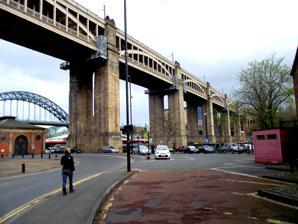
Building: High Level Bridge, River Tyne
Country: United Kingdom
Year built: 1849
Road-rail bridge in Tyneside, England For other uses, see High Level Bridge (disambiguation) . High Level Bridge High Level Bridge in 2014 Coordinates 54°58′01″N 1°36′31″W / 54.9669°N 1.6086°W / 54.9669; -1.6086 OS grid reference NZ251636 Carries Upper deck Durham Coast Line East Coast Main Line Tyne Valley Line Lower deck B1307 road (Restricted to buses and taxis) Cyclists Pedestrians Crosses River Tyne Locale Tyneside Owner Network Rail Maintained by Network Rail (structure) Newcastle City Council (road) Heritage status Grade I listed Characteristics Design Girder bridge Total length 407.8 m (1,338 ft) Width 12.2 m (40 ft) Longest span 38.1 m (125 ft) No. of spans 6 Piers in water 3 Clearance below 25.92 m (85.0 ft) No. of lanes 1 (southbound only) Rail characteristics No. of tracks 2 Track gauge 1,435 mm ( 4 ft 8 + 1 ⁄ 2 in ) Electrified 25 kV 50 Hz AC OHLE History Designer Robert Stephenson Engineering design by T E Harrison Constructed by John Rush and Benjamin Lawton of York Fabrication by Hawks, Crawshay, and Sons John Abbot and Co. of Gateshead Park Works Losh Wilson and Bell of Walker Ironworks Construction start 12 August 1847 Construction end 7 June 1849 Opened 15 August 1849 ( 1849-08-15 ) Inaugurated 28 September 1849 by Queen Victoria Location v t e Railways between Newcastle and Gateshead Legend Tyne and Wear Metro to Monument East Coast Main Line to Morpeth Central Station Tyne Valley Line to Scotswood Newcastle King Edward VII Bridge High Level Bridge River Tyne QEII Metro Bridge Gateshead Tyne Valley Line to MetroCentre Gateshead Interchange East Coast Main Line to Durham Durham Coast Line to Heworth Tyne and Wear Metro to Gateshead Stadium The High Level Bridge in 2010 The High Level Bridge is a road and railway bridge spanning the River Tyne between Newcastle upon Tyne and Gateshead in North East England . It was built by the Hawks family from 5,050 tons of iron. George Hawks, Mayor of Gateshead, drove in the last key of the structure on 7 June 1849, and the bridge was officially opened by Queen Victoria later that year. It was designed by Robert Stephenson to form a rail link towards Scotland for the developing English railway network; a carriageway for road vehicles and pedestrians was incorporated to generate additional revenue. The main structural elements are tied cast-iron arches. It continues to carry rail traffic, although the King Edward bridge nearby was opened in 1906 to ease congestion. The roadway is also still in use, with a weight restriction. It is a Grade I listed structure. First bridge proposals In 1835, the Newcastle and Carlisle Railway (N&CR) Act authorised the line to approach Newcastle to a terminus at Redheugh, on the south bank of the River Tyne , close to the end of the present-day New Redheugh Bridge. The Act also authorised a crossing of the Tyne there, giving rail access to the north shore quays. The river was shallow at this point, and the bridge would have been at a low level, only 20 ft (6.1 m) above high water. The line would then have climbed to a terminus at the Spital, near Neville Street and the east end of the present-day Newcastle Central station. The climb was to be at a gradient of 1 in 22 and would have been operated by a stationary steam engine with rope haulage. Hitherto railways in the region had had a local focus, but now the Great North of England Railway (GNER) obtained authorising Acts to build from Newcastle to York, forming part of a continuous trunk railway network to connect to London; the project was controlled by George Hudson , the so-called Railway King . At first the GNER was content to get access to the N&CR Newcastle terminus, by connecting with the N&CR at Redheugh and running over its line across the Tyne and up to the Spital. This had the advantage of avoiding a separate, and expensive, crossing of the river, but would have meant a steep descent to Redheugh as the GNER line approached on high ground from the Team Valley, only to climb once again to the Spital. Moreover, William Brandling had made known his intention to reach Newcastle from his line by running at a high level through Gateshead . On 25 April 1837, the N&CR decided to build to their south side, low-level terminus at Redheugh, but to leave the issue of the Tyne crossing open. Richard Grainger was a developer in Newcastle, and had acquired lands at Elswick (on the north bank of the Tyne west of the proposed Redheugh crossing). In 1836, he published a pamphlet recommending a crossing of the Tyne there, and the formation of spacious railway terminal accommodation there. Drawing attention to the limited scope for extending eastwards from the Spital, and "in the event of an Edinburgh Railway also terminating in this situation, the interchange of passengers, goods, and cattle would be greatly increased". Grainger's plan was not adopted, and the Brandling Junction Railway reached Gateshead in 1839. The GNER ran out of money and it was superseded in Hudson's railway empire by the Newcastle and Darlington Junction Railway , which opened its line using the Brandling Junction Railway from the south east instead of through the Team Valley. The Brandling Junction line had a terminus in Gateshead at Greenesfield at a high level, and the N&CR line was built climbing on an inclined plane at a gradient of 1 in 23 from Redheugh to reach that. The Newcastle and Darlington Junction Railway opened its line from the south to Pelaw, allowing its trains to reach Gateshead over the Brandling Junction line, in 1844. The tables had been turned, and indeed for a while Greenesfield was the de facto main station for the conurbation of Newcastle and Gateshead. John and Benjamin Green were a father and son architectural practice active in Newcastle. In 1841 Benjamin Green had proposed a high level bridge for road traffic, substantially on the alignment of the actual High Level Bridge; and sensing the commercial climate he explained how it could be adapted for railway use. He failed to get any financial support, but in 1843 George Hudson was looking for ways to extend his railway network northwards, and the Greens' scheme fitted with his takeover of the Newcastle and Darlington Junction Railway; the line got its authorising Act on 22 May 1844, and the Act included the road bridge. Definite plans The High Level Bridge (left) in 1967 The Newcastle and North Shields Railway had opened in 1839 from its own terminus at Carliol Square, on the north-east edge of Newcastle. As a purely local concern, the disconnection was not important, but interest gathered in a railway to central Scotland; the "Edinburgh Railway" foreseen by Grainger. A Scottish concern, the North British Railway , had got its Act of Parliament the previous year to build as far south as Berwick (later known as Berwick-upon-Tweed . Now Hudson was intent on capturing the line to Edinburgh for his empire, and he encouraged the development of railway plans to get there; the route such a line might take continued to generate considerable controversy. There was still ambiguity about Hudson's intentions for the bridge—an easier crossing point at Bill Quay, two miles downstream had been considered—and Newcastle Town Council sought undertakings from him. In addition, he promised a footway crossing; this was apparently not a sweetener to the Town Council, but a commercial decision, expected to bring in £250 a week. The footway crossing was later extended to include horse-drawn vehicles. Finally, the Newcastle and Berwick Railway was authorised by Act of Parliament of 31 July 1845. The line would cross the Greens' high level bridge, starting from the Gateshead Greenesfield station, and commitments made to the building of a bridge by the Newcastle and Darlington Junction Railway were transferred to the Newcastle and Berwick Railway. Design A Class 185 diesel multiple unit on the railway deck in 2015 The bridge was to be designed by Robert Stephenson ; T E Harrison did the detailed design work. The height of the railway, at about 120 ft (37 m) above high water, was determined by the level of the Brandling Junction line in Gateshead. A double-deck configuration was selected because of road levels on the approaches, and to avoid the excess width of foundations which a side-by-side arrangement would require. The deck width was determined by the useful roadway width plus the width of structural members, which gave the railway deck the width for three tracks. The foundations were to be difficult because of the poor ground conditions in the river, and this ruled out an all-masonry structure, so cast iron or wrought iron was inevitable for the superstructure. A tied arch (or bow-string) design was favoured because the outward thrust imposed by an arch is contained by the tie; no abutments capable of resisting the thrust could be provided here. Stephenson had used this configuration before; he recorded that, "The earliest railway bridge on the bowstring principle is that over the Regent's Canal , near Chalk Farm , on the London and Birmingham Railway ". The arch would consist of iron ribs. Fawcett says, "The reasons for not using wrought iron was due to some engineers' distrust of rivetting, the relatively small size of wrought iron plates then available, and the higher cost… On 1 October 1845 when the Newcastle and Berwick Board instructed T E Harrison for their bridges, none of the uses of wrought iron had been developed far enough to be considered as an alternative to cast iron for the High Level Bridge. A tubular bridge might have been considered by Robert Stephenson but the distance between solid and reasonably shallow foundations would have given a span much larger than the Britannia Bridge ." The depth of rock in the riverbed resulted in a height of 140 ft (43 m) from there to the superstructure. Three river piers were permitted by the Tyne Improvement Commissioners , and therefore four river spans of 125 ft (38 m) were decided on; there were additional subsidiary spans on the shore. The cast iron arch ribs are 3 ft 6 in (1.07 m) deep at the crown, increasing to 3 ft 9 in (1.14 m) at the springing, with 12-inch (30 cm) flanges; the flanges and webs were three inches thick; in the case of the inner ribs, and two inches for the outer ribs. The rise was 17 ft 6 in (5.33 m), determined by the desired geometry to confine the horizontal thrust within bounds. Each arch was cast in five sections, bolted together. Stephenson described the tie bars: The ties consist of flat wrought-iron bars, 7 inches by 1 inch of best scrap iron, with eyes of 3½ inches diameter, bored out of the solid, and pins turned and fitted closely. Each external rib is tied by four of these bars, and each internal rib by eight. The sectional area of each external tie is 28 [square] inches, and of each internal tie 56 [square] inches, giving a total area of 168 square inches. These bars were all tested to 9 tons on the square inch. The rail deck is supported above the arches by twelve 14-inch (360 mm) square columns at 9 feet 11 inches (3.02 m) centres. Suspension rods supported the road deck, and both decks had two layers of diagonally laid three-inch deck timbers on suitable wrought iron cross girders (and rail-bearers in the case of the rail deck). The main contractors for the ironwork were Hawks, Crawshay, and Sons , who were assisted by John Abbot and Co., of Gateshead Park Works, and Losh Wilson and Bell, of Walker Ironworks, in the production of the castings. The tender was accepted at £112,000. The contract for the bridge piers and land arches and for the Newcastle Viaduct were won by John Rush and Benjamin Lawton of York for £94,000 and £82,500 respectively. The total cost of the contracts at 1999 prices would be over £30 million. Construction The High Level Bridge in 1863, looking downstream The High Level Bridge in 2012, looking upstream The first masonry was laid on 12 January 1847. A temporary timber viaduct on the east side was ready on 20 August 1848. Timber coffer dams were constructed; they were 76 ft 6 in (23.32 m) by 29 ft (8.8 m) with two skins, the space between being filled with puddle clay . James Nasmyth had a novel design of steam pile driver ; it had first been used in Devonport Docks in 1845; it could deliver 60 to 70 blows a minute; the cycle time with the hand-operated pile drivers formerly in use was four minutes. The drop weight was 1½ tons and its stroke was 2 ft 9 in (0.84 m); one was purchased from Nasmyth. The ground gave considerable trouble during construction; Stephenson recorded: Many difficulties occurred in driving the piles which considerably retarded the progress of the work, and, among others, the peculiar effect of ebb and flow during this operation is worthy of note. At flood-tide, the sand became so hard as almost totally to resist the utmost efforts of driving, while at ebb the sand was quite loose, and allowed of doing so with facility. It was therefore found necessary to abandon the driving on many occasions during high water. The difference between high and low water is 11 feet 6 inches. Another difficulty arose from the quicksands beneath the foundations. Although the piles were driven to the rock bottom, the water forced its way up, baffling the attempts to fill in between them; this, however, was remedied by using a concrete made of broken stone and Roman cement, which was continually thrown in until the bottom was found to be secure. The arch ribs were erected in section by travelling crane; each arch was temporarily erected at the contractor’s works. The first was placed on 10 July 1848, and the erection of the ironwork was quick. Already on 29 August 1848, it was possible to pass a special train over the first arch, and over a temporary structure for the rest of the crossing: The High Level Bridge Over the Tyne: This important junction between the York and Newcastle and the Newcastle and Berwick Railway has been completed, and the event was celebrated on Tuesday last. In the afternoon of that day, a train of [specially invited] passengers passed along the temporary timber viaduct from the station at Gateshead to the station at Newcastle. Mr Hudson and several other Directors of the York, Newcastle, and Berwick line, who had been visiting Sunderland ... proceeded in a special train from that town to Gateshead... Several carriages were then added to the special train, and an open truck placed at each end, in which bands of music were stationed. The shrill sound of the whistle gave the signal for a royal salute, under the booming of which the train passed along the line, the band playing, and the thousands assembled to witness the event, rending the air with joyous acclamation Upon reaching the bridge, the bands struck up the well-known local air of "The Keel Row" which they continued till the train had reached the solid ground on the northern side of the river... The train proceeded to the Newcastle and Berwick station, where the company alighted and walked in procession to the Queen’s Head Inn, where a magnificent entertainment had been provided for the Directors and their friends, by the Mayor of Newcastle. [From the south abutment of the High Level Bridge] and the river pier on the south side, the cast iron arch and road-way are nearly completed, and the second arch will be in progress in the course of a few weeks. From the middle of the first arch, the line curves to a temporary timber viaduct erected along the west side of the intended bridge. The height of this viaduct is one hundred and twenty feet to the level of the rails; it is built upon piles, which are driven between thirty and forty feet into the bed of the river. Its stability was sufficiently tested on Monday, when Captain Leffan (sic), the Government Inspector of Railways, examined it preparatory to the opening. On that day, two powerful engines weighing upwards of seventy tons, traversed it at different degrees of speed for between two and three hours; the weight would be about one ton to a foot, being four or five times greater than the temporary structure will ever be required to bear, and the result was, in the highest degree, satisfactory. Among the company in the train were four ladies, who are deserving of honourable mention, from the courage they displayed in accompanying it, namely, Mrs Nichs. Wood, and Miss F. Wood, Mrs I. L. Bell, and her sister, Miss Pattinson of Washington. As the train passed steadily over the bridge the anxiety of the immense multitude seemed intense, and the scene was truly exciting, yet fearful—not only from the lofty eminence occupied by the train but, from the apparent narrowness and nakedness of the platform on which it rolled along. It seemed from its noiselessness, rather an aerial flight, than the rattling sweep of the iron horse. Ordinary traffic appears to have used the temporary single line structure after this date. The eastern track was ready for an inspection by Captain Laffan, Inspecting Office for the Board of Trade, when he visited on 11 August 1849; a load test with four tender locomotives and eighteen wagons loaded with ballast, a total weight of 200 tons. Laffan approved the bridge: I believe all the works of the bridge are completed, and that I believe it to be perfectly secure and safe. The Company have as yet only laid one line of rails over this structure, and I beg to recommend that permission be given to open that one line. The first passenger train crossed the completed structure on the morning of 15 August 1849. The inauguration of the High Level Bridge by HM Queen Victoria on 28 September 1849 Queen Victoria formally inaugurated the bridge on passing through by train on 28 September 1849. The Queen at Newcastle: Her Majesty yesterday honoured this ancient borough with her presence. The event was one of universal and all-engrossing interest... The morning, unfortunately, was dull and the weather unsettled, giving forebodings of a wet and uncomfortable day... Notwithstanding, however, the unfavourable weather dense crowds assembled at every spot in this locality, where a view of the royal carriage could be obtained, and many remained for hours exposed to the weather in order that they might retain the places which at an earlier period of the morning they had secured. The bridge was densely lined with people, and the platform was well covered, though not inconveniently crowded. A profusion of banners were displayed on this elegant and substantial structure, and from nearly all the public and many of the private buildings both in Newcastle and Gateshead. The vessels in the river hoisted their flags mast-high on the occasion, and the church bells of the two towns rung many a merry peal in honour of the royal visit... Pursuant to a request issued by the Mayor, most of the shops were closed about 11 o’clock, and the manufacturers were desired by our worthy chief magistrate "not to produce smoke between that hour and one," with which we believe, they generally complied... At precisely twenty minutes past twelve, the royal carriage appeared in sight, and when it reached the Spital, a splendid locomotive, built by the celebrated house of Stephenson and Co., gaily decorated and bearing on its front "God save the Queen" surmounted by a crown, and a suitable inscription encircling the boiler, was attached to the train. It then slowly proceeded to the centre of the colossal fabric, amidst bursts of loud and rapturous cheering from the assembled thousands, her Majesty repeatedly acknowledging these marked demonstrations of loyalty and affection from her faithful and attached subjects. The inauguration of the High Level Bridge on 28 September 1849 The Mayors of Newcastle and Gateshead presented a formal address. The queen travelled in the royal carriage belonging to the London and North Western Railway . In other carriages were members of her Majesty’s suite and the directors of the York, Newcastle, and Berwick Railway. The engine drawing the royal train was under the direction of Mr T. E. Harrison, the resident engineer, and driven by Mr Thos. Carr... After staying altogether from five to ten minutes, the train was again put in motion, and amidst firing of artillery and rapturous plaudits from the dense throng, proceeded en route to Darlington. The bridge and its immediate approaches had cost £243,000. Road usage The road deck was opened in 1850. The company charged tolls on use of the road crossing; a pedestrian paid a halfpenny, and the crossing was open from 5 am until 6 pm, although from June 1871 24-hour access was made available. About 1880, a horse bus service was operated across the bridge; the fare was a halfpenny, the same as the pedestrian toll; the bus operator paid a toll of 4d. Addyman considers that road vehicle toll income was less than might have been expected (£2,000 in 1853), and attributes this to the success of suburban passenger railway business. The carriageway level of the High Level Bridge In the twentieth century street passenger tramways built up in Newcastle and Gateshead, and in 1920 agreement was reached to connect the two systems by running across the High Level Bridge. This was implemented in 1923. On 10 May 1937, the tolls on the road crossing were removed; Newcastle and Gateshead corporations paid the London and North Eastern Railway, now the owner of the bridge, £160,000 in commutation of the tolls. Threatened by fire 1866 On 24 June 1866, there was a serious fire in a corn mill close to the line on the Newcastle shore. The fire grew and became a total conflagration, and the timber decking of the High Level Bridge caught fire. It appeared this might engulf the entire bridge. Under the superintendence of the engineers, workmen were told off to cut through the carriage and foot roads, that being the only way of preventing the flames from spreading along the bridge. The men worked with goodwill and soon succeeded in cutting several holes through the asphalt and timber. How to play with the water on the underside was a difficulty soon got over. Four or five men, with a courage most commendable, volunteered to be lowered down, through the holes in the pathway, by means of ropes, enabling them to direct the water directly on to the burning woodwork. For a long time their efforts seemed to be without effect; no sooner was the fire put out in one part of the bridge than another beam burst into flames. For several hours streams of water were thrown against the bridge, ultimately with success. In order to put the spreading of the fire beyond doubt, the workmen on the bridge cut through the entire width of the carriage and footway, making a gap at both the Newcastle and Gateshead side... In no way, however, is the safety of the bridge endangered. The railway traffic was suspended from about half-past eight o'clock in the morning, until two in the afternoon, not from any apprehensions that the upper level was insecure, but on account of the smoke and flames, and also because of the hose which was lying across the rails. So serious damage to the bridge was averted, and after a thorough inspection the following day, trains were allowed to resume normal running. The cost of the damage to the bridge was estimated at between £2,000 and £3,000. Increasing loads High Level Bridge from Gateshead Station When Laffan carried out the load test on opening of the bridge, the locomotives of the day weighed typically 20 tons; it was said at the time that the load test imposed "a greater weight in all probability than will ever pass along the bridge again". [ note 1 ] Locomotive weights increased considerably in the succeeding years. The cross-girders supporting the track were cast iron and by 1890 they were considered to require strengthening, which was done with steel box girders. High Level Bridge from Gateshead In 1922, trams were to start crossing the bridge, and the cast iron longitudinal members supporting the roadway were replaced with steel beams and a new deck was provided. In 1937 Newcastle City Council took over responsibility for maintenance of the road surface, but a 9-ton weight limit was imposed; this was increased to 10 tons in 1967. Between 1955 and 1959, the timber deck of the rail level was replaced by steel, and ballasted track was substituted for the earlier way beam track structure, adding 150 tons of dead load to each span of the bridge. In 1983 a further analysis of the capacity of the bridge led to the reduction of the weight limit to 7.5 tons. By this time rail vehicles of 100 tonnes gross laden weight were operating, and one of the three railway tracks was removed to reduce extreme loading on the structure. Listed status In 1950, the High Level Bridge was classified as a Grade I listed structure by the Department of the Environment. A second crossing The High Level Bridge was an important node on the railway network, and as branch line passenger services and mineral traffic built up it became a bottleneck. This was exacerbated by the location of the main locomotive depot for Newcastle being at Gateshead; as many train services changed engines at Newcastle this generated a huge number of light engine movements to and from the depot across the bridge. At the beginning of the twentieth century proposals were brought forward to build a second, rail-only bridge. This became the King Edward VII Bridge , located a few hundred yards to the west of the High Level Bridge. This started carrying traffic on 1 October 1906, having been formally inaugurated by the King on 10 July 1906. Trains from the southern and south-western districts generally crossed the Tyne on the new bridge, which carried four tracks. Through express passenger trains no longer had to reverse in Newcastle station, and where no engine change was required, a significant time saving was possible. Restoration The bridge walkway after the restoration, facing south View of road and pedestrian access after width and weight restrictions were imposed To carry out work to ensure its long-term future the bridge was closed to road traffic in February 2005. Maintenance included replacement of timber supports beneath the road deck. The bridge re-opened on 2 June 2008 as severe cracks were found in some of its iron girders. In March 2006 the bridge's footpath, which was to have been kept open during the restoration project, was closed at the request of Network Rail due to vandalism and the increasing scale of required works. Extra crash barriers on each side of the roadway were added leaving space for only one lane of traffic. Previously even double-deck buses had operated through the bridge in both directions. Where the road deck met the land on the northern side of the river was inside the castle precinct , a complex multi-period archaeological site. Archaeological mitigation work, a standing building recording on the approach arches, and an excavation in advance of the piling required to strengthen the arches was carried out by AAG Archaeology. Present day The road deck was re-opened only in a southbound (towards Gateshead) direction and carries only buses and taxis; the one-way operation is required because of width considerations after protection to the structural members was inserted. Pedestrians and cyclists use the bridge freely. Railway traffic continues in full use of the bridge, although the majority of mainline trains use the King Edward VII bridge for reasons of convenience. Notes